Wednesday (American band)

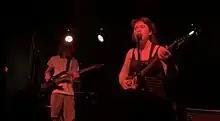
Hartzman and Baechtold playing with Wednesday in Grand Rapids, Michigan in 2023.

Hartzman was inspired to start playing guitar after watching Mitski's NPR Tiny Desk concert. Wednesday initially began as a solo project of Hartzman's. Hartzman attended college in Asheville, where she met Daniel Gorham. The two recorded an album together under the moniker Wednesday titled "yep definitely". The band's name was inspired by the British band The Sundays. In 2017, Hartzman met Lenderman after he slept over at Hartzman's family home after a show. Lenderman would join Wednesday in 2018 for an EP called "How Do You Let Love Into the Heart That Isn’t Split Wide Open."